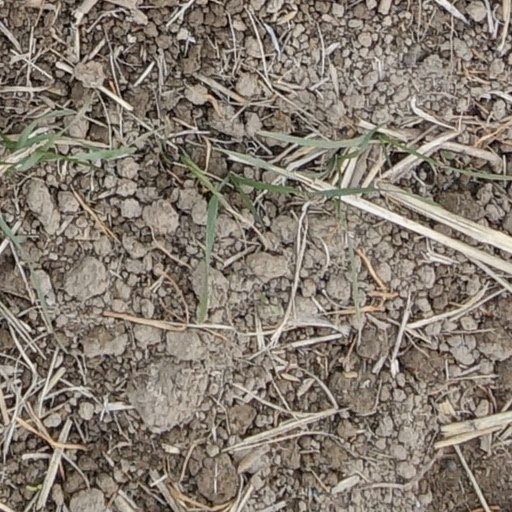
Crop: wheat